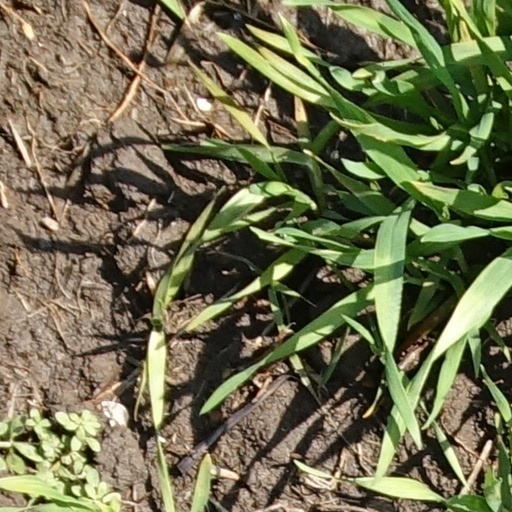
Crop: wheat